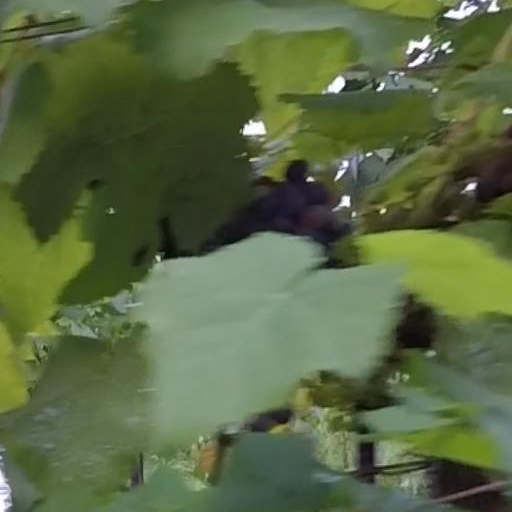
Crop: grape